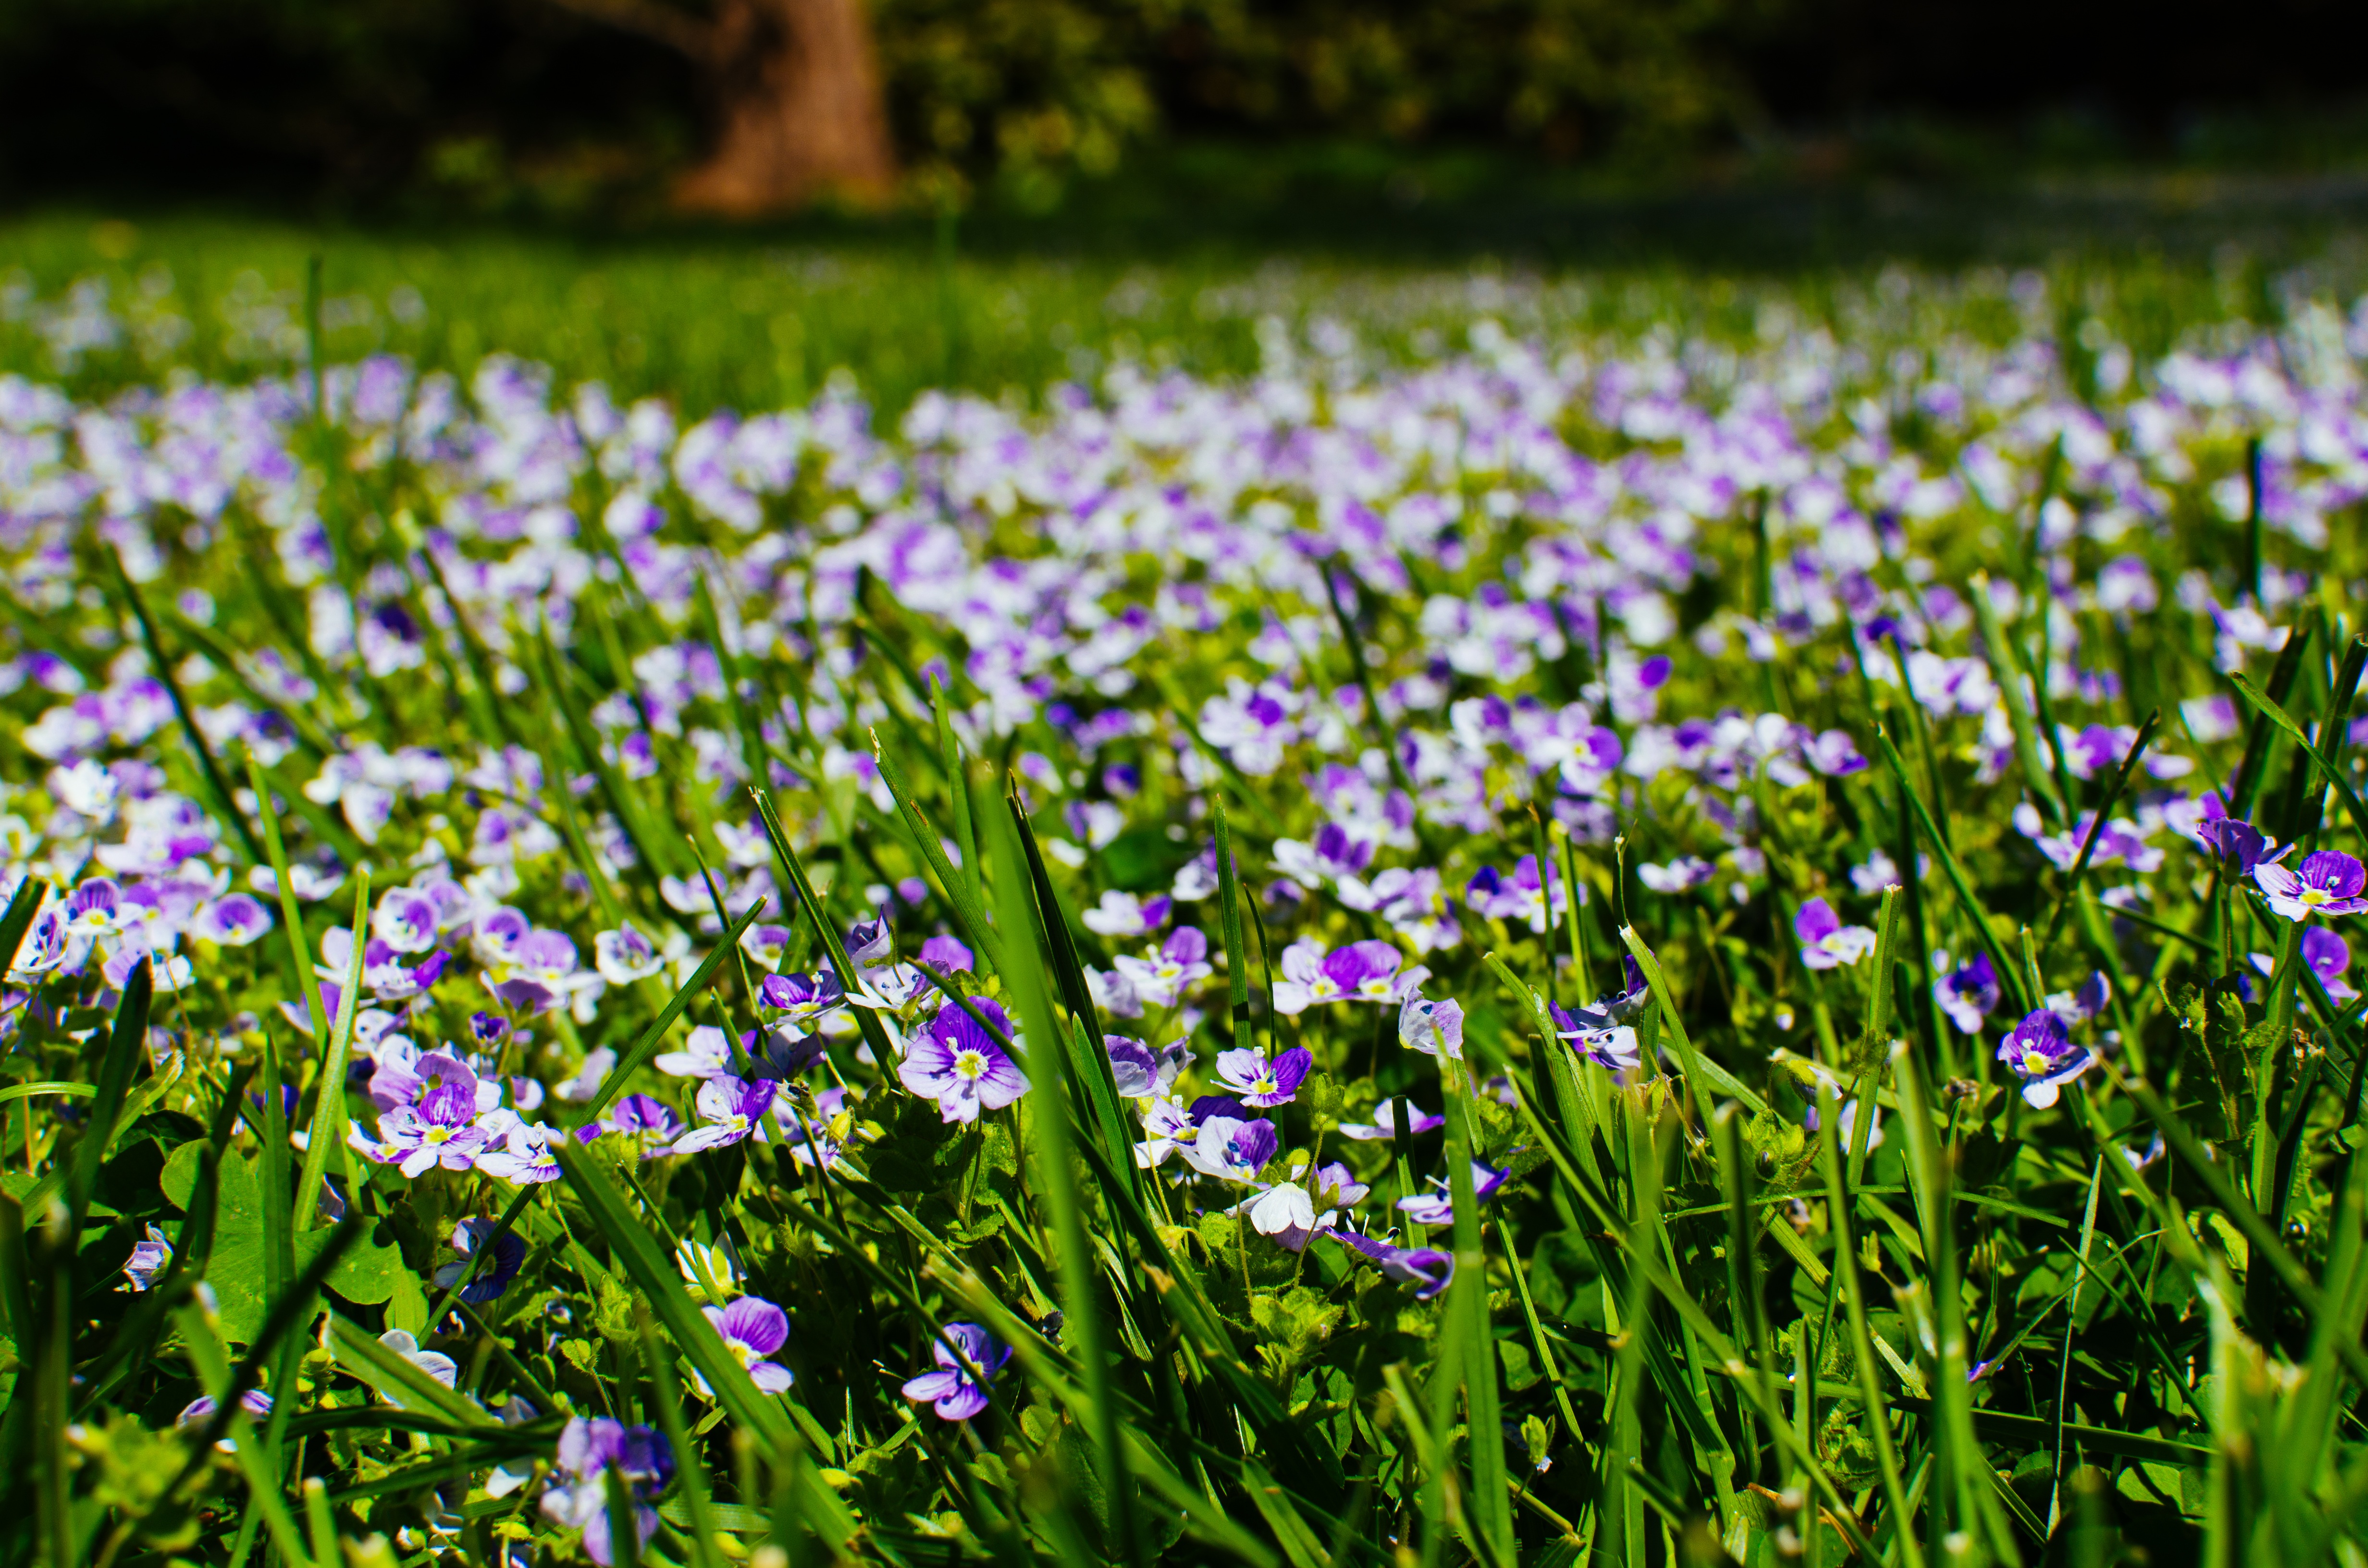
nature, grass, plant, field, lawn, meadow, prairie, flower, green, flora, wildflower, grassland, woodland, habitat, flowering plant, natural environment, land plant